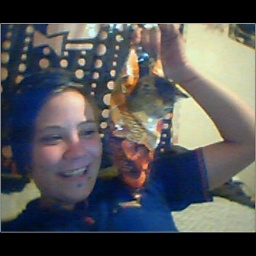
cat in the bag